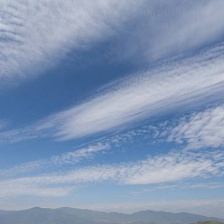
Cloud type: Altocumulus